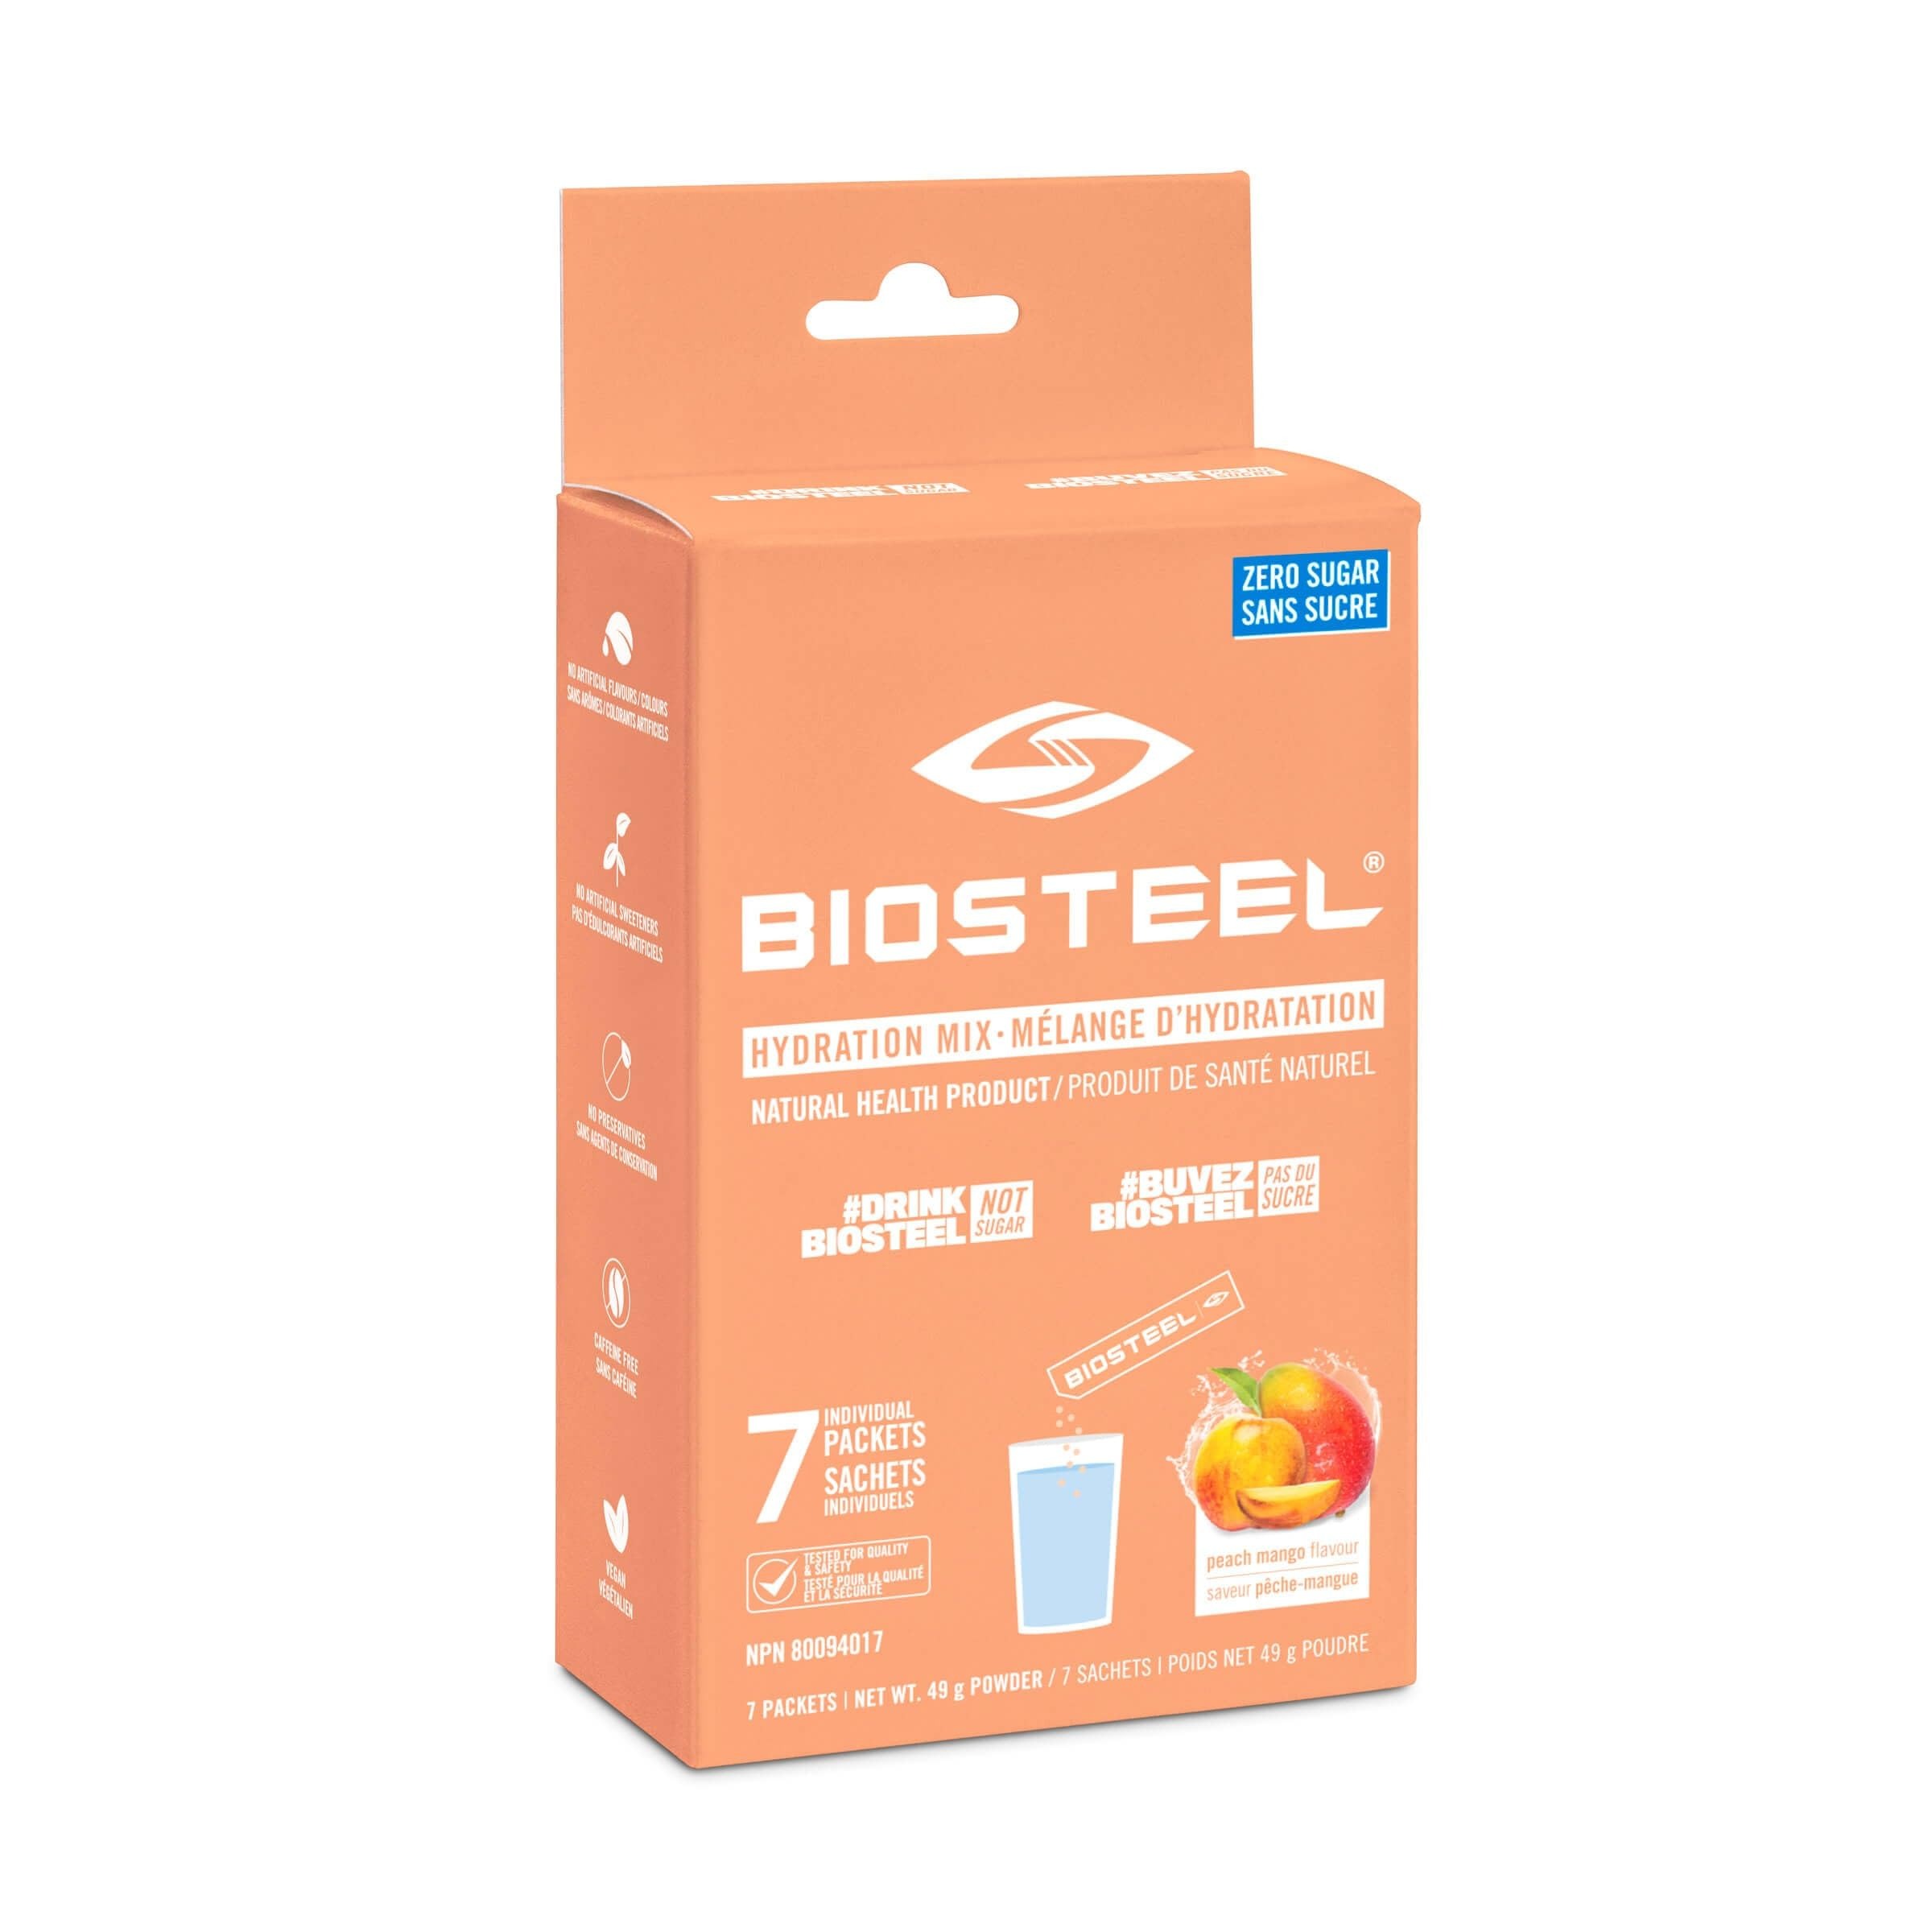
Item Name: BioSteel Zero Sugar Hydration Mix, Great Tasting Hydration with 5 Essential Electrolytes, Peach Mango, 7 Servings
Bullet Point 1: 5 Essential Electrolytes: Packed with sodium, potassium, magnesium, calcium, and chloride for optimal hydration and performance
Bullet Point 2: Clean Ingredients: No preservatives or artificial flavors - just natural, high-quality components for pure refreshment
Bullet Point 3: Caffeine-Free Formula: Hydrate and replenish without unwanted stimulants, suitable for any time of day
Bullet Point 4: Vegan & Gluten-Free: Plant-based hydration solution that's safe for those with gluten sensitivities or dietary restrictions
Bullet Point 5: Sugar-Free Refreshment: Zero sugar content for guilt-free hydration that won't compromise your nutrition goals
Product Description: A hydration mix that supports energy production without the use of sugar or caffeine. Added vitamins help with the maintenance of good health and supports normal function of the immune system. BioSteel Hydration Mix has been designed in the most natural way possible to help keep you hydrated throughout the day. Our sugar-free formula is made from clean, quality ingredients,has all five essential electrolytes and contains no artificial flavors and colors. Added vitamins and minerals help support overall good health and the normal function of your immune system.
Value: 1.73
Unit: Ounce

Price: 8